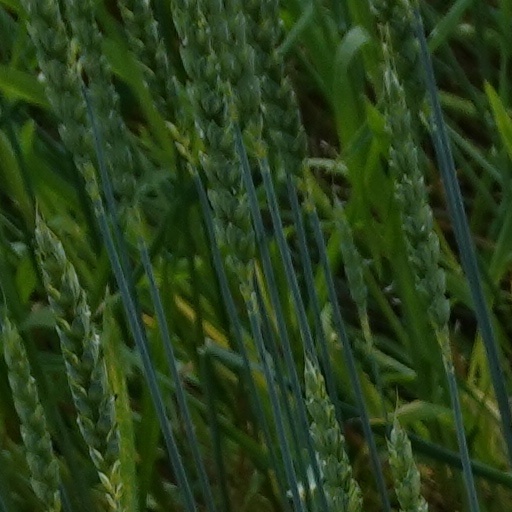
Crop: wheat